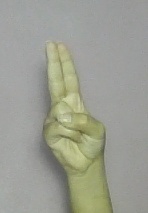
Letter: taa